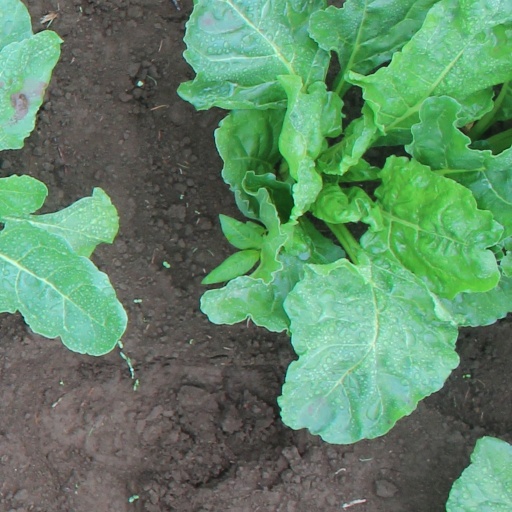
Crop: sugar beet